Cathy (TV special)

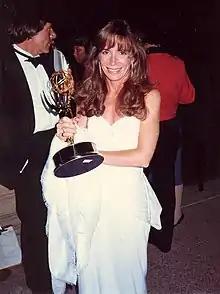
Cathy Guisewite with her Emmy Award.

At the time a "Cathy" special was announced, the comic strip was being published in 500 newspapers. Producer Lee Mendelson contacted creator Cathy Guisewite about making a television special, which was ultimately produced with Bill Melendez.